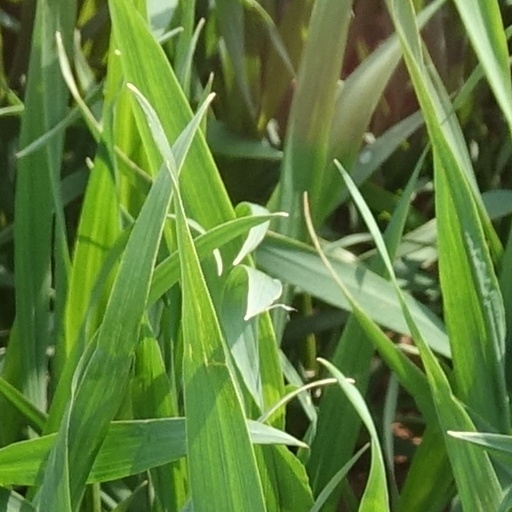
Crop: wheat